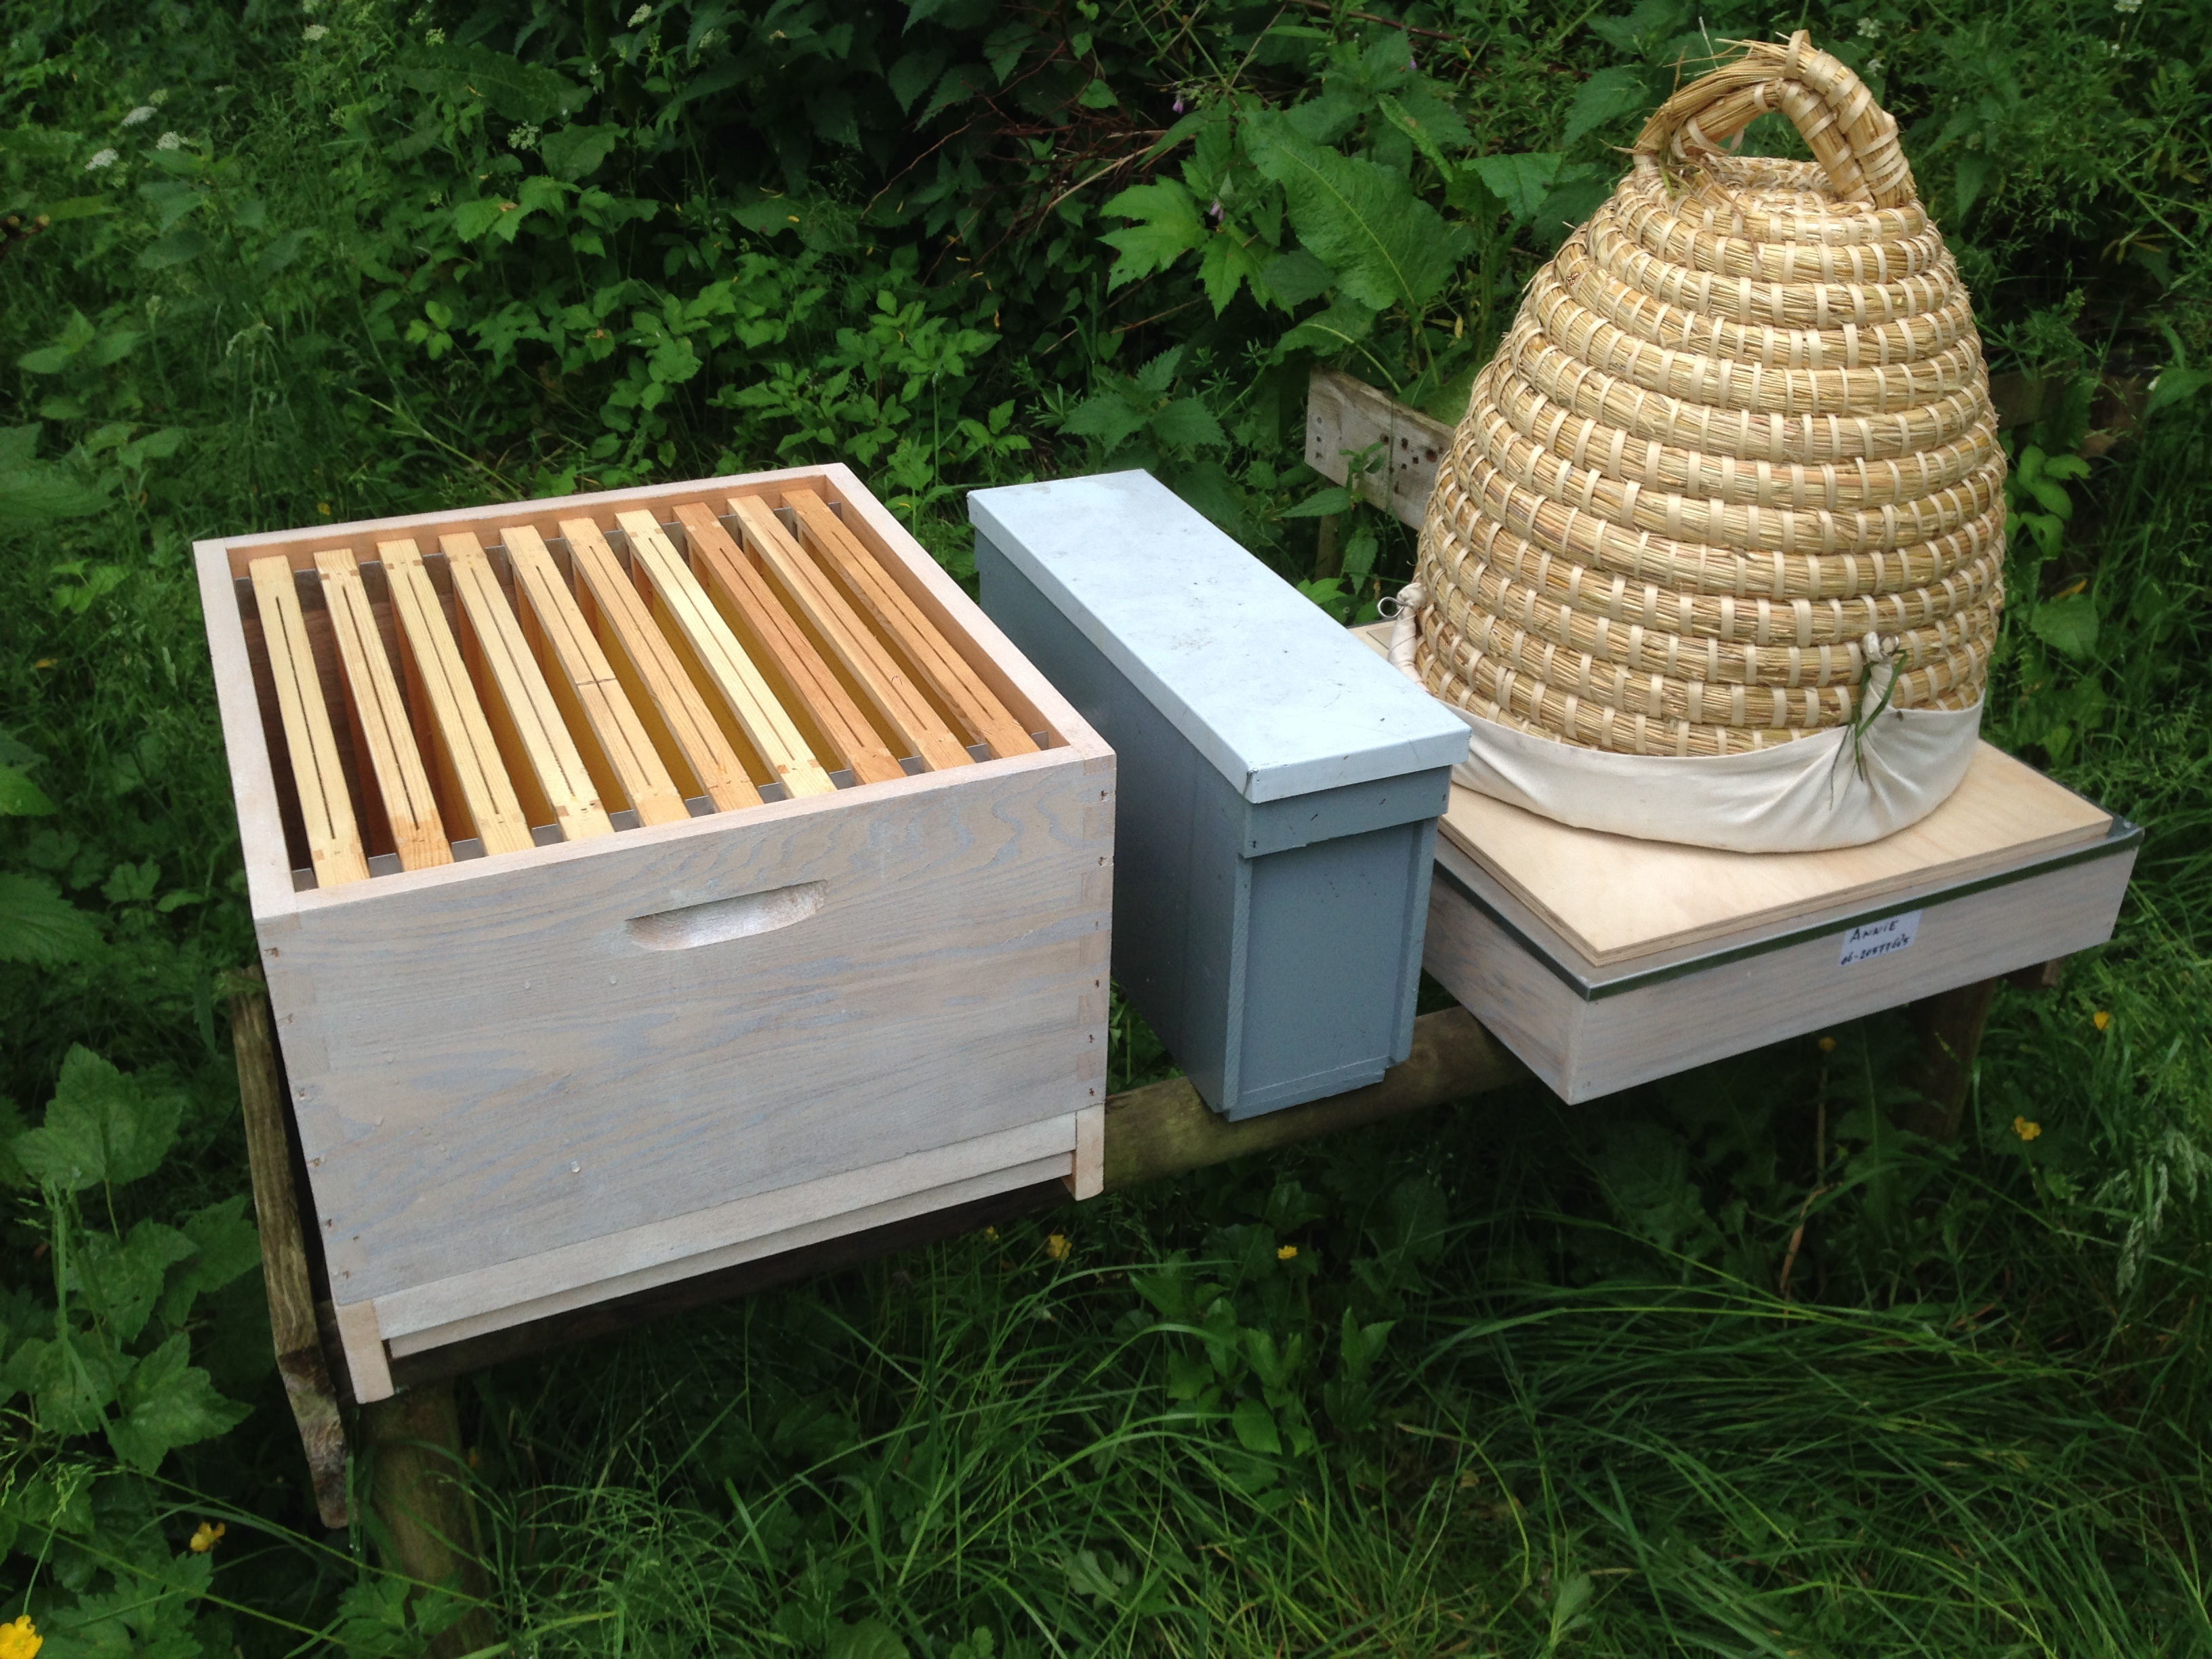
insect, invertebrate, beekeeper, hive, bee, beehive, pollinator, man made object, membrane winged insect, kieps, 10 ramer, 3 ramer